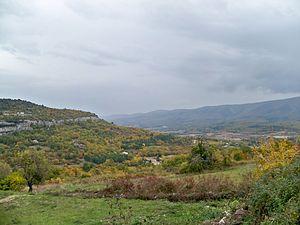
Paysage près de Saint Martin de Castillon
Saint-Martin-de-Castillon est une commune française, située dans le département de Vaucluse en région Provence-Alpes-Côte d'Azur.